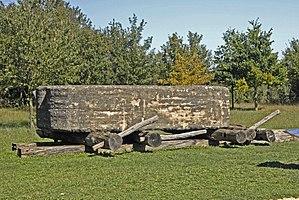
Les tumulus de Bougon forment une nécropole datée, pour les parties les plus anciennes, de 4700 ans avant l'ère commune par une culture du Néolithique et sont situés sur la commune de Bougon. Un musée de la Préhistoire a été construit à l'intérieur du parc archéologique des tumulus par le Conseil général des Deux-Sèvres.